North American Orienteering Championships

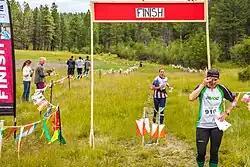
Finish line at the 2010 NAOC in Cranbrook, British Columbia

The North American Orienteering Championships (NAOC) is a biennial orienteering event organized by the International Orienteering Federation.